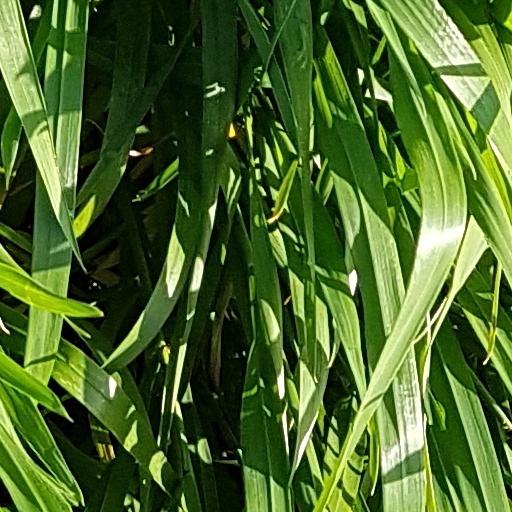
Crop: wheat